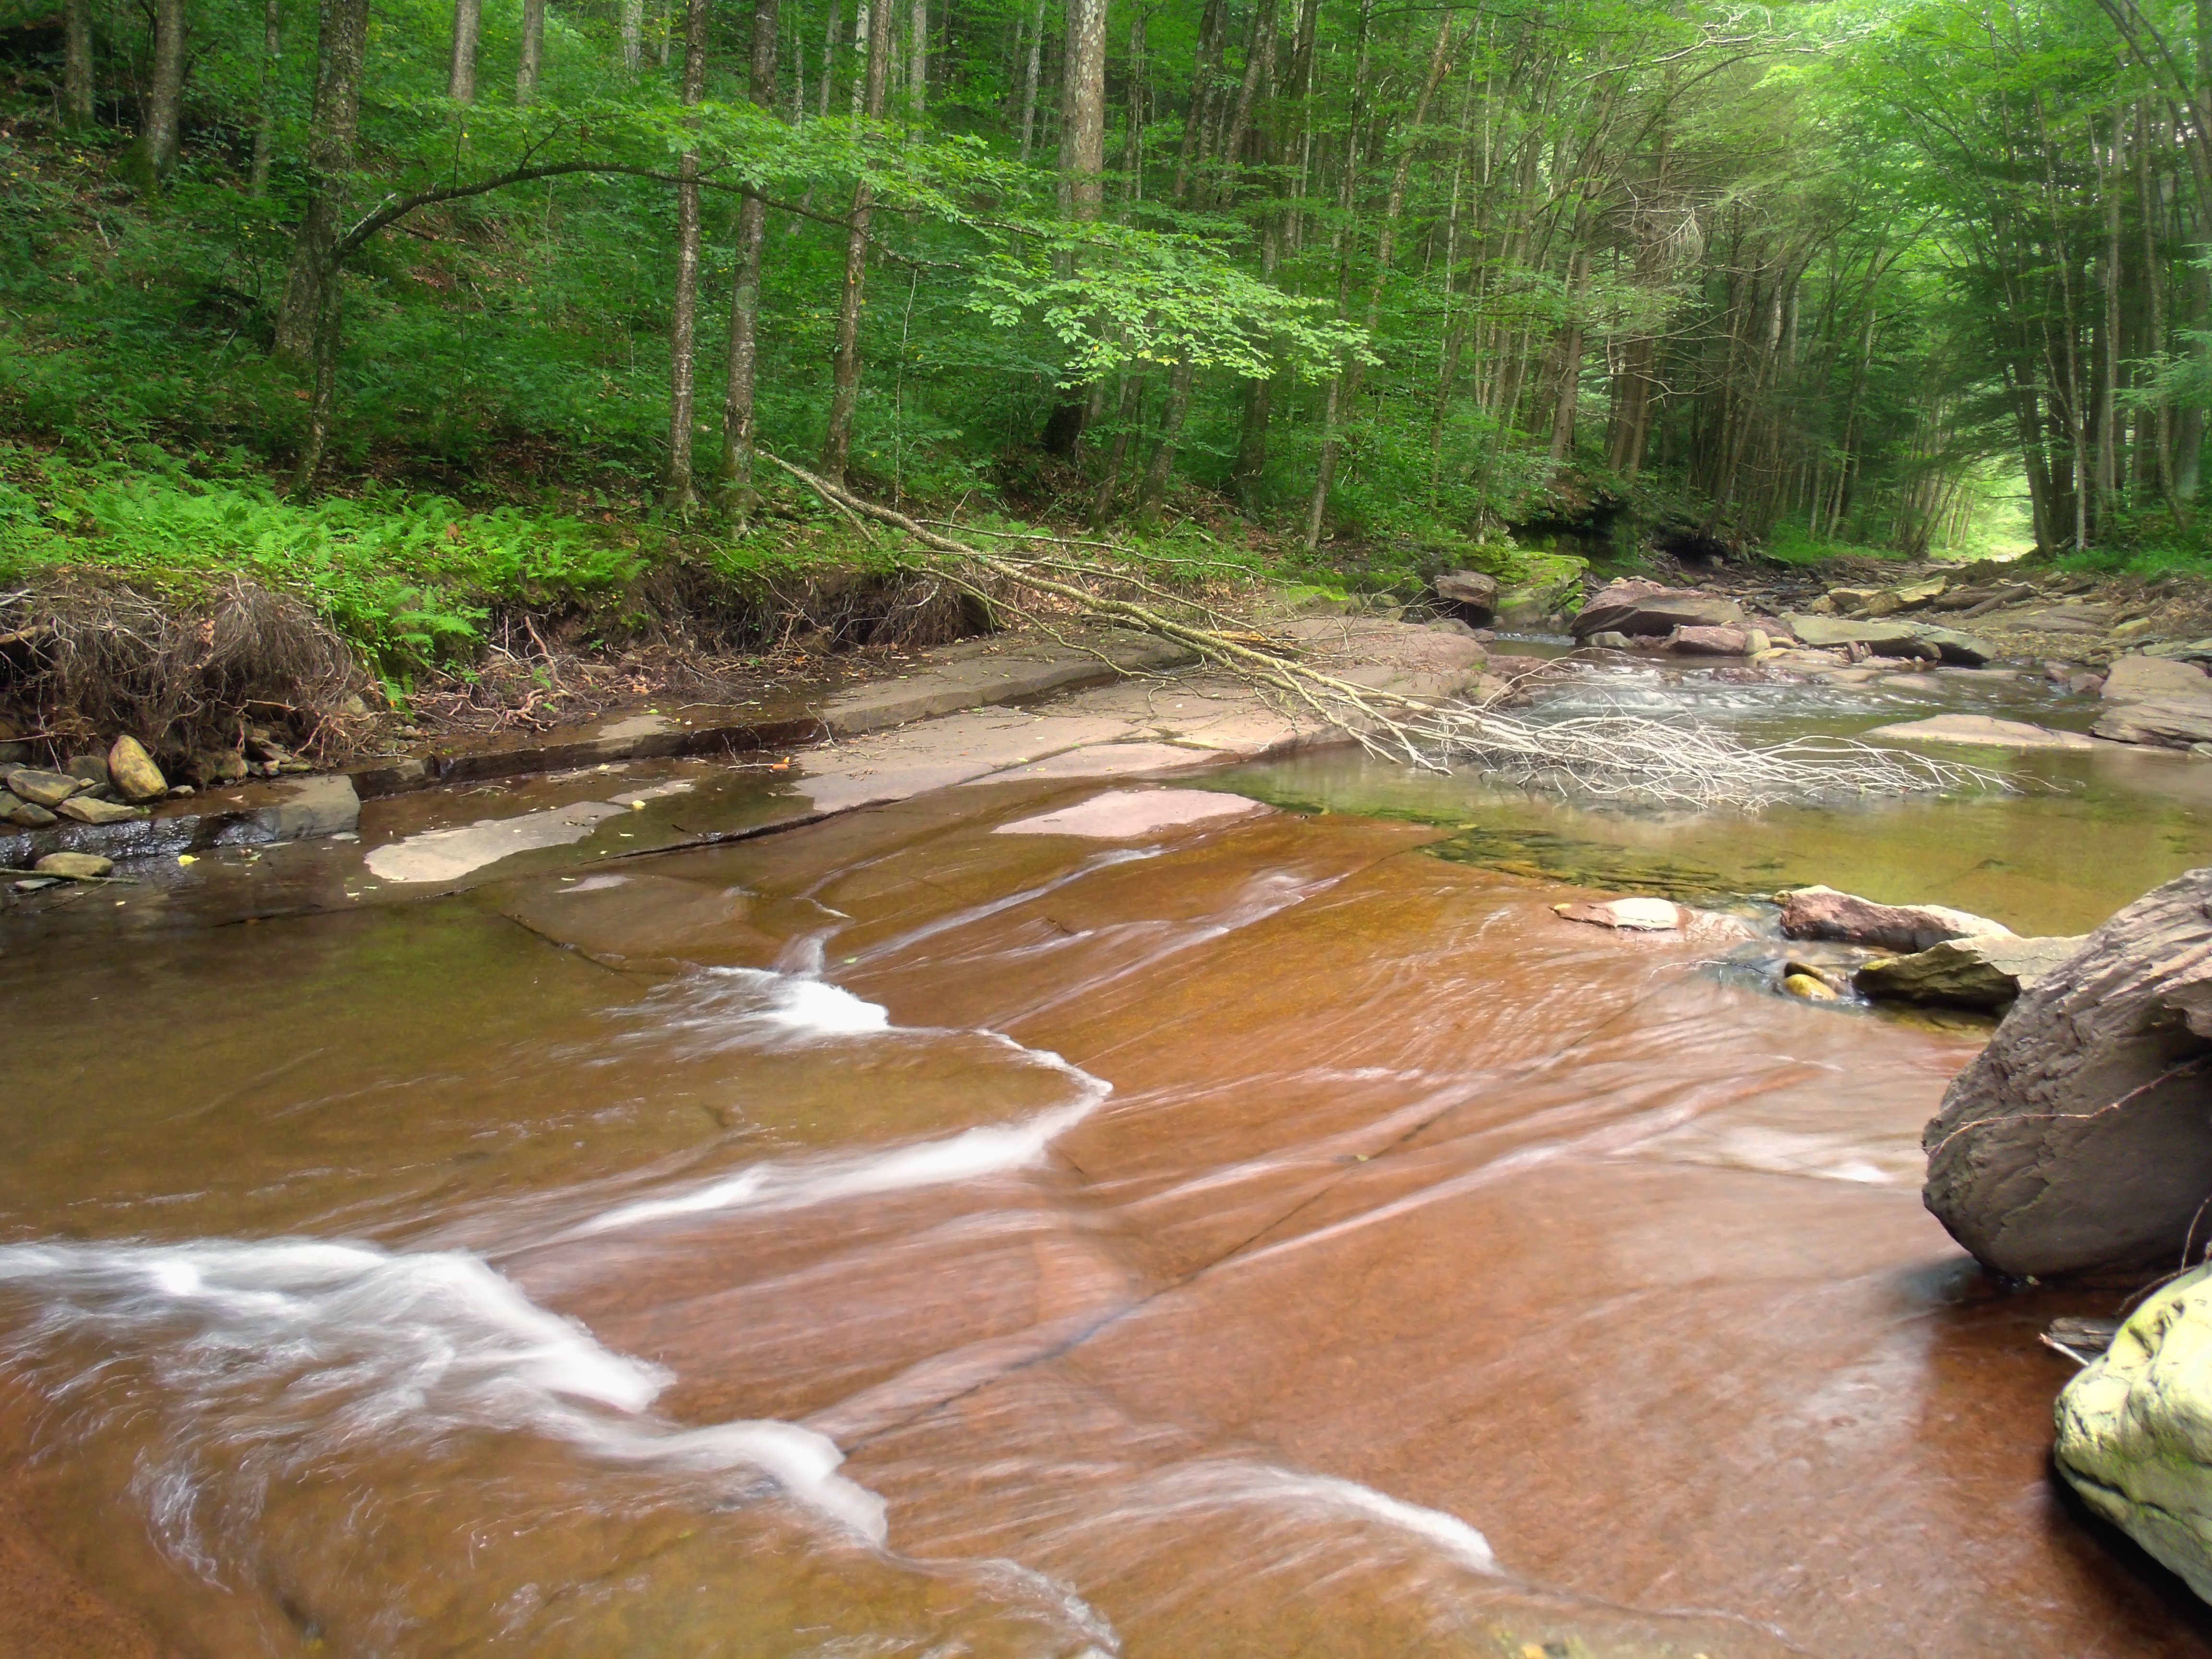
forest, creek, wilderness, river, valley, summer, stream, jungle, rapid, body of water, trees, rocks, creativecommons, rainforest, ravine, cascades, pennsylvania, endlessmountains, loyalsockstateforest, sullivancounty, millcreek, habitat, water feature, watercourse, landform, natural environment, geographical feature